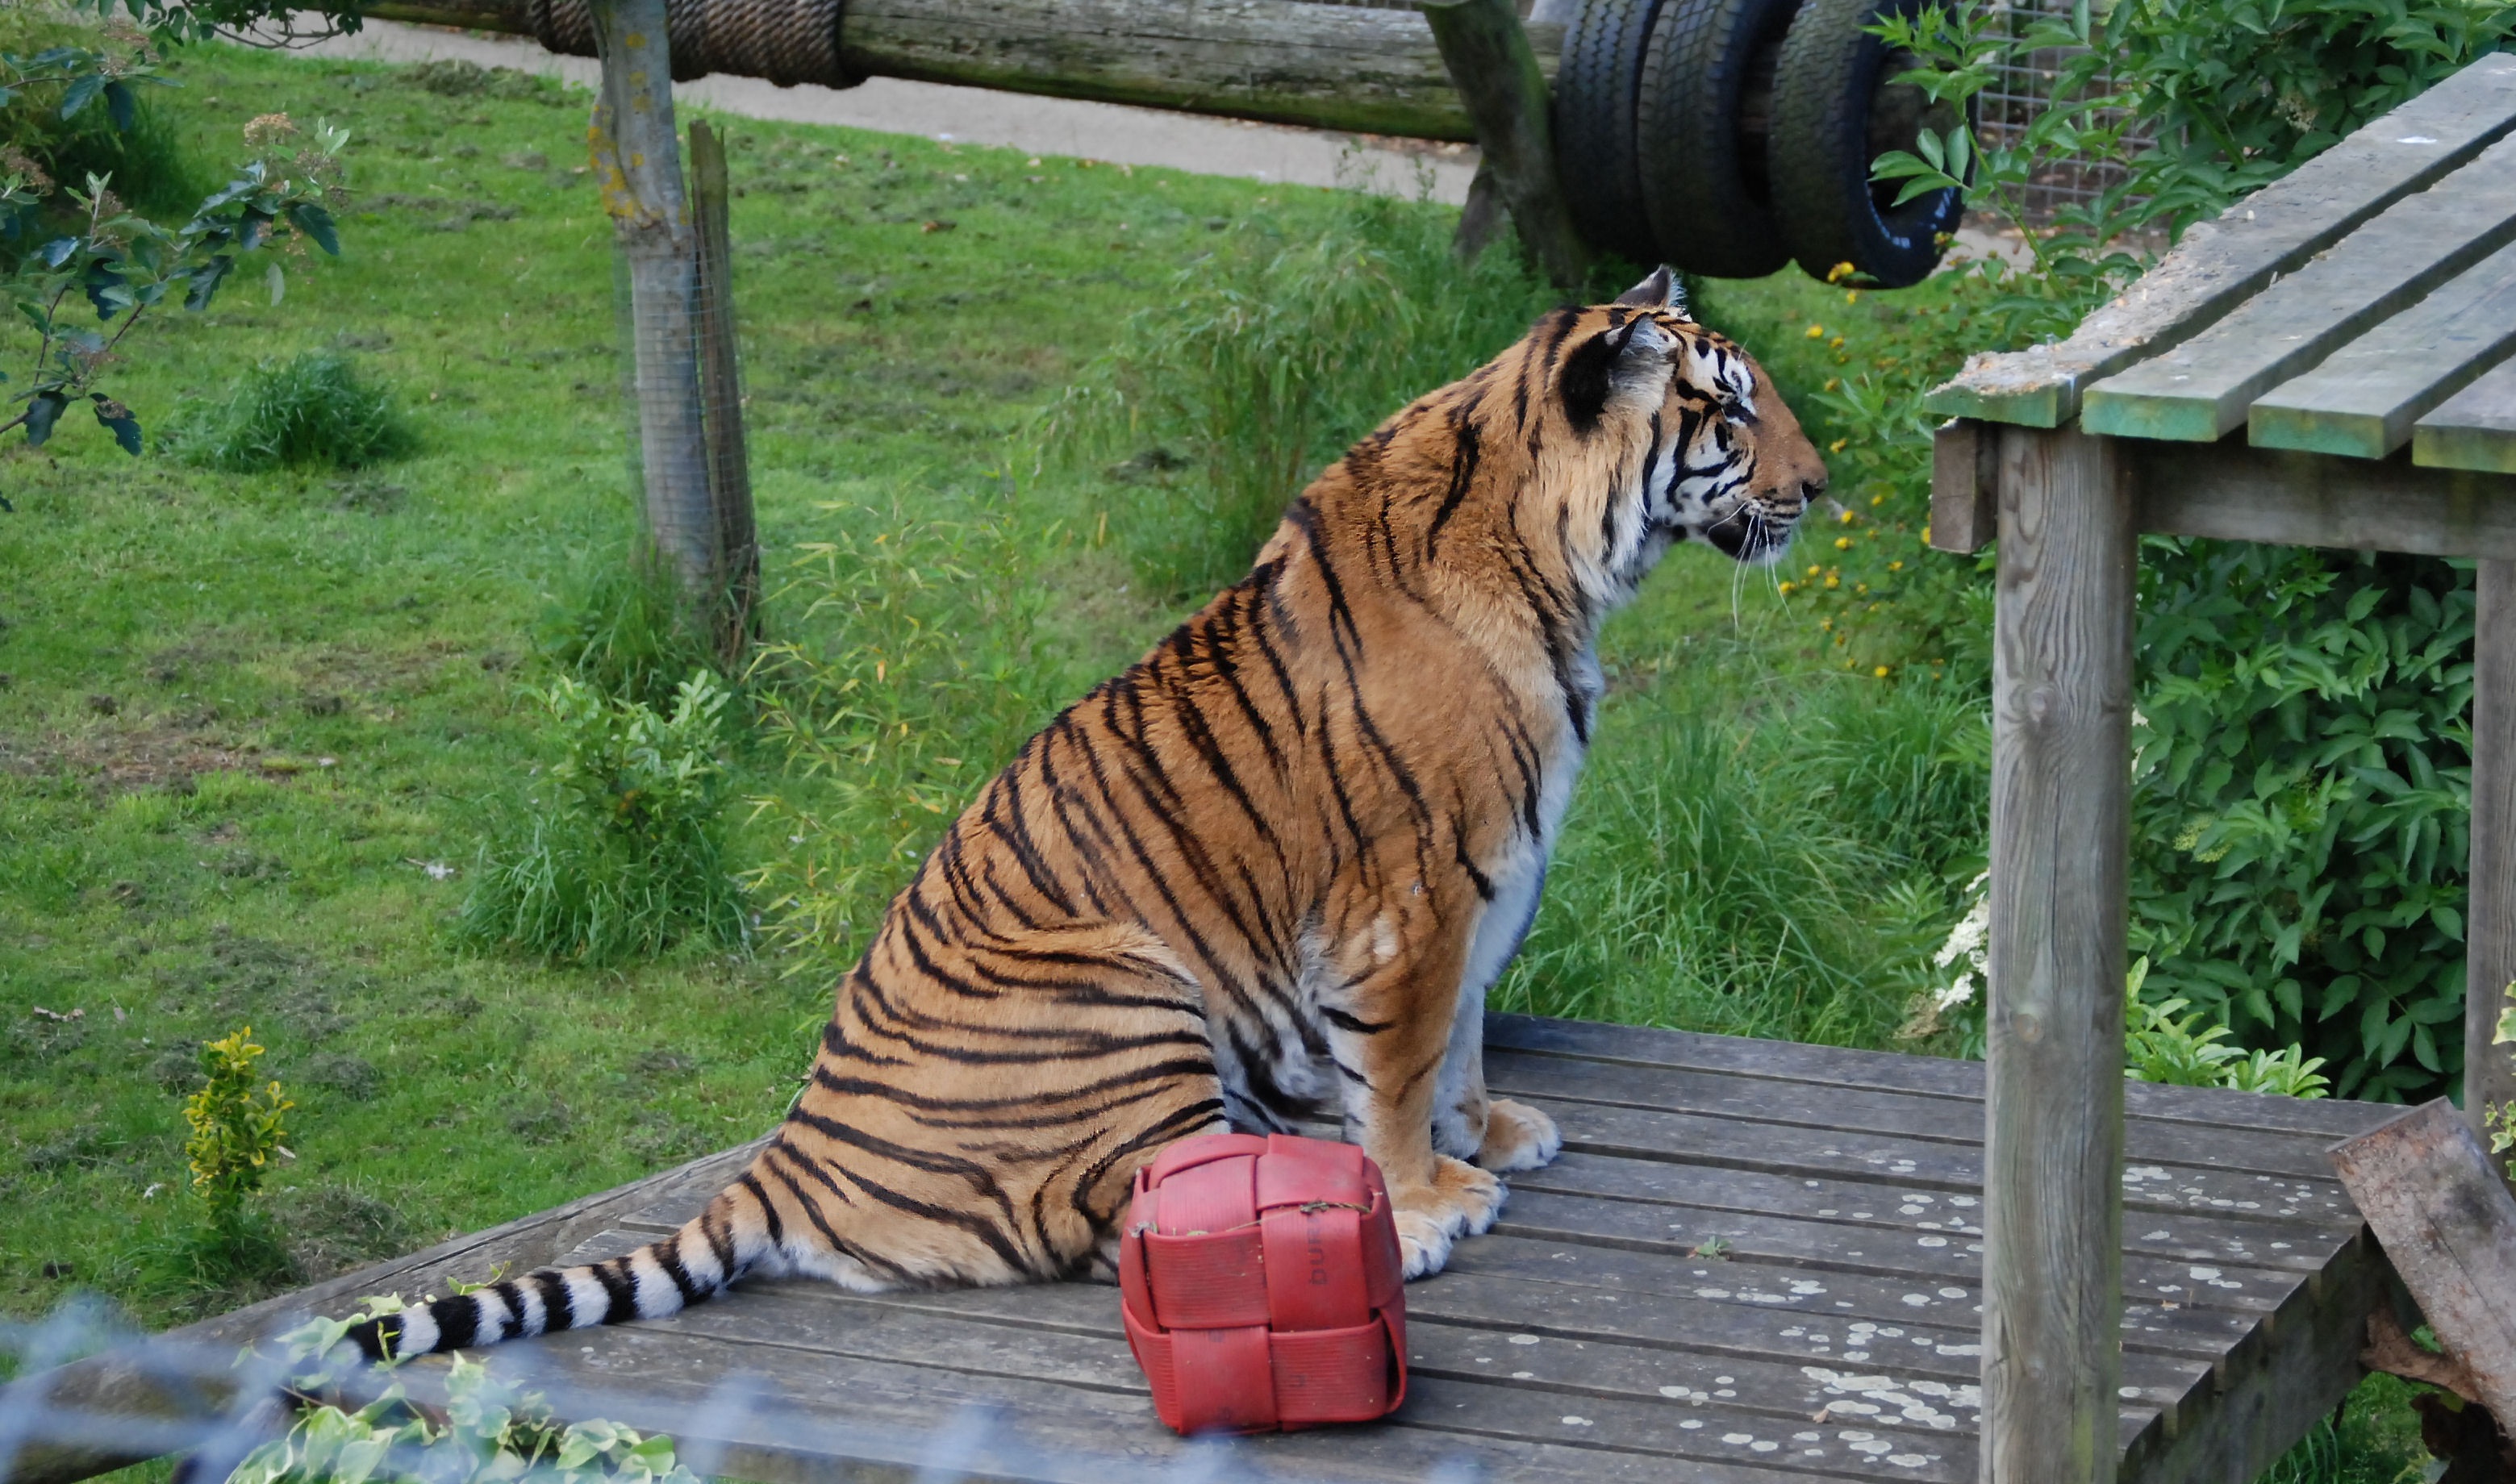
wildlife, zoo, jungle, feline, mammal, fauna, big cat, close up, tiger, beautiful, resting, big cats, outdoor recreation, cat like mammal, executive car, man eater